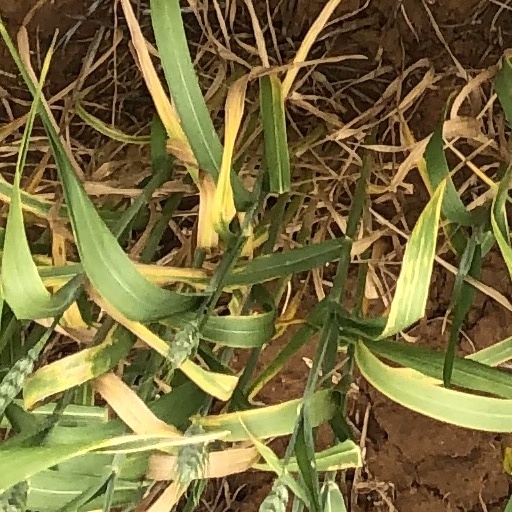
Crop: wheat